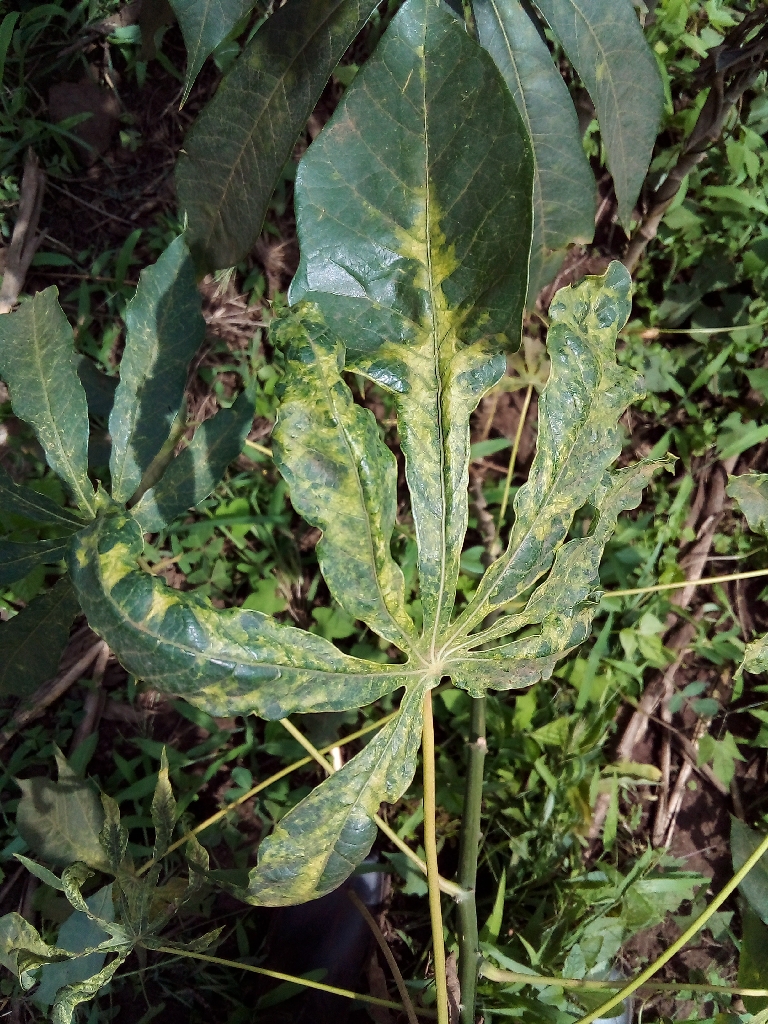
Label: cassava mosaic disease (cmd)